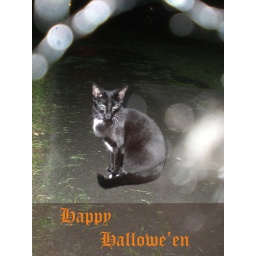
a black cat in my path...